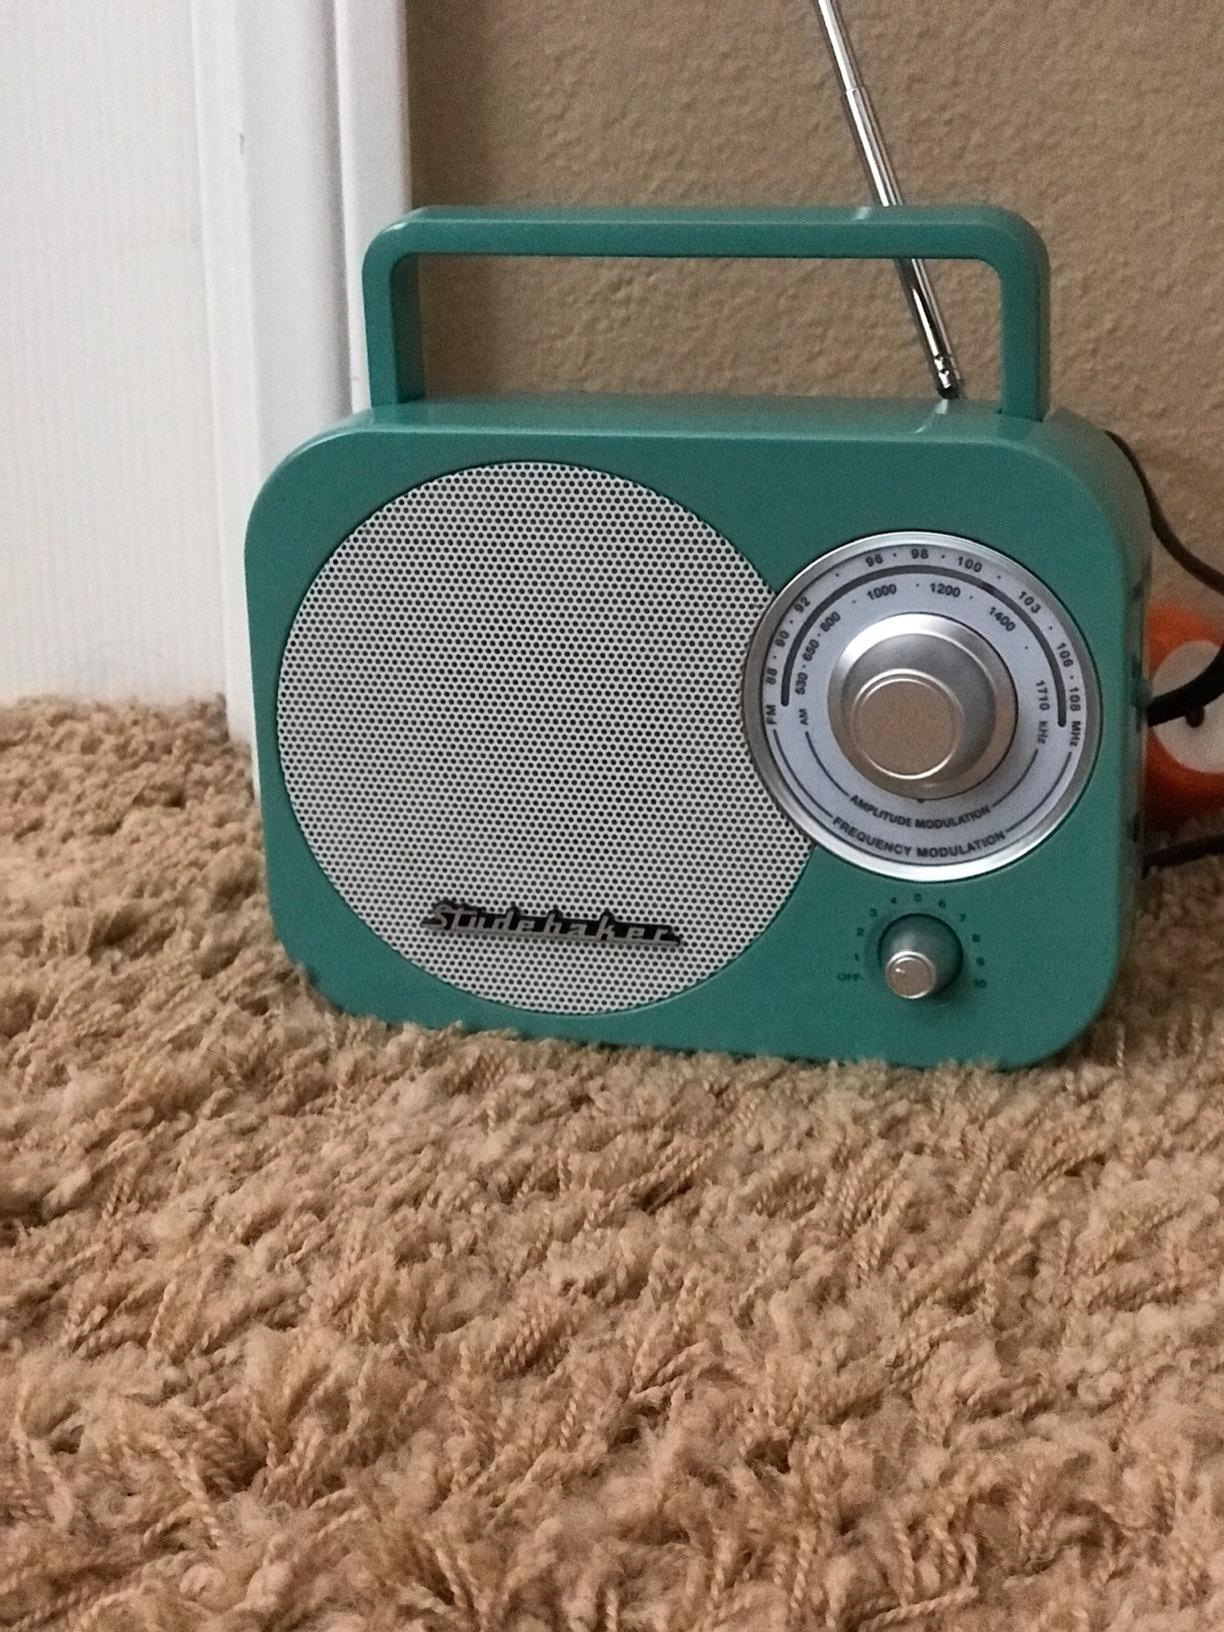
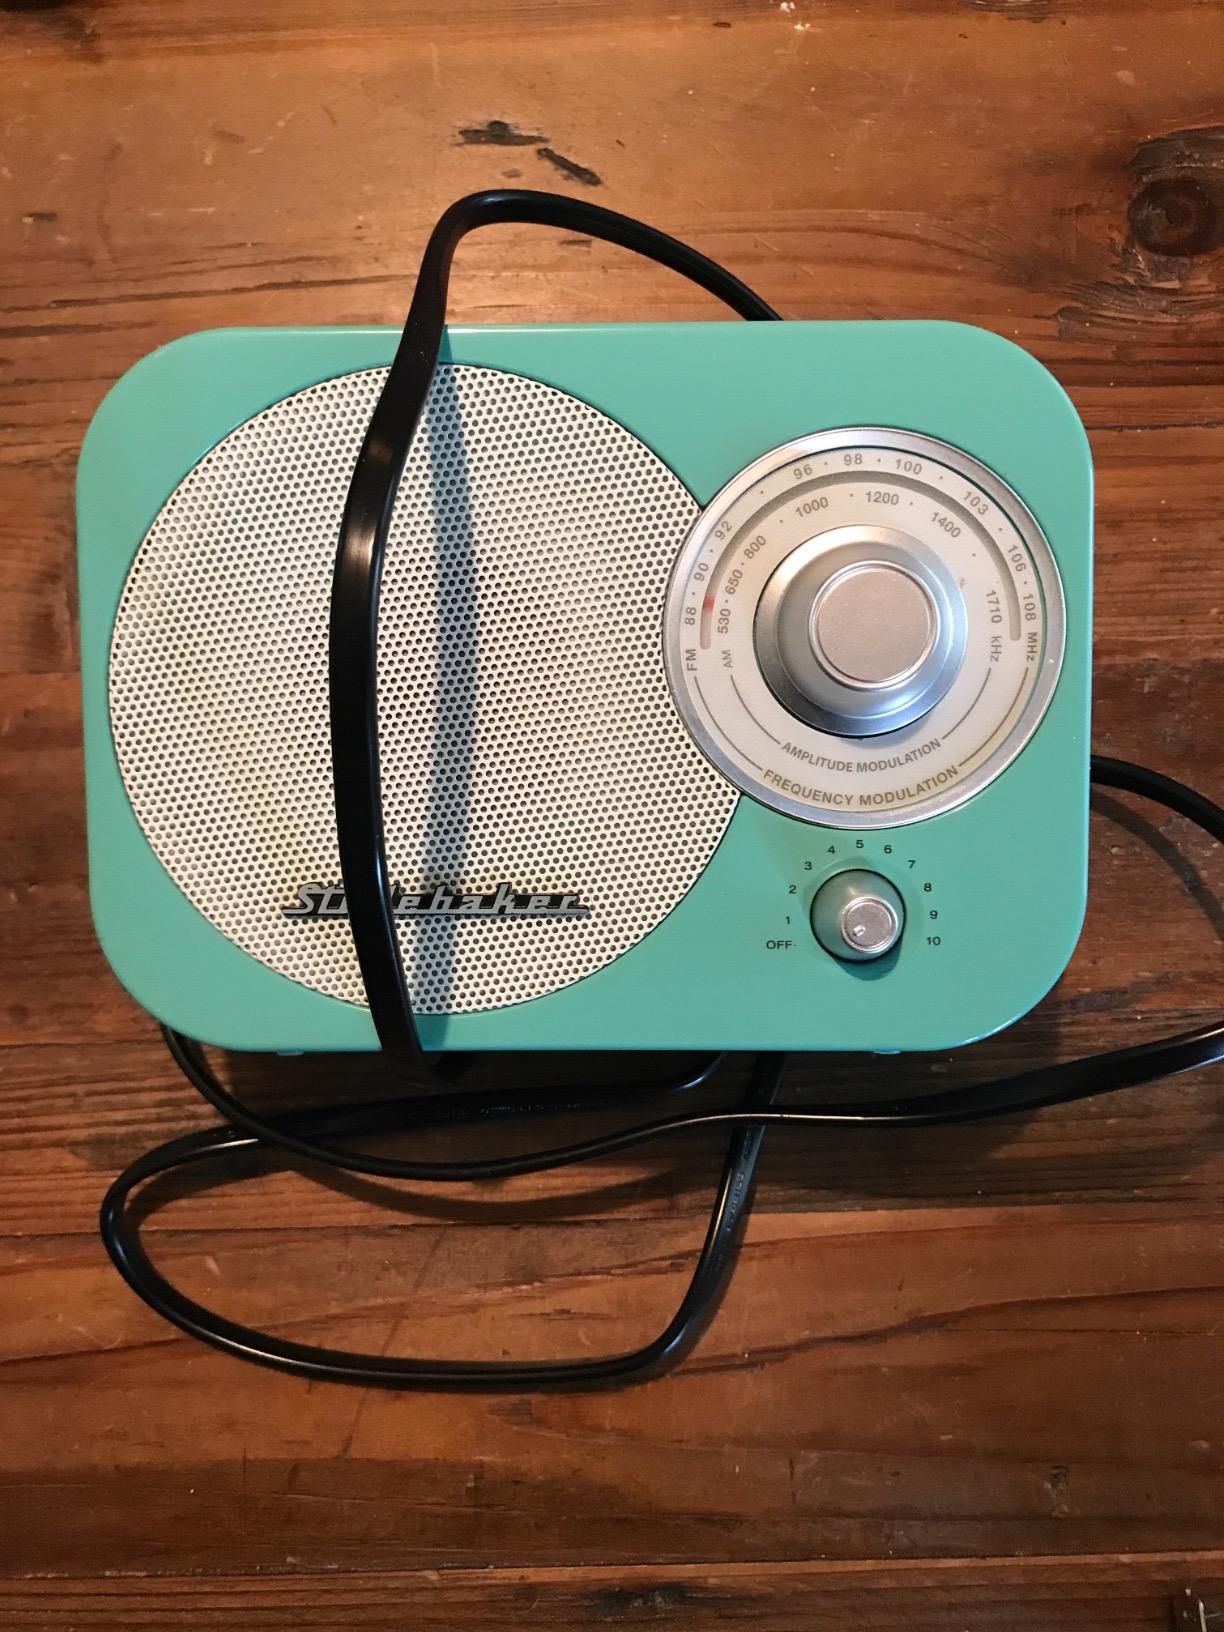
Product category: radio
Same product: yes